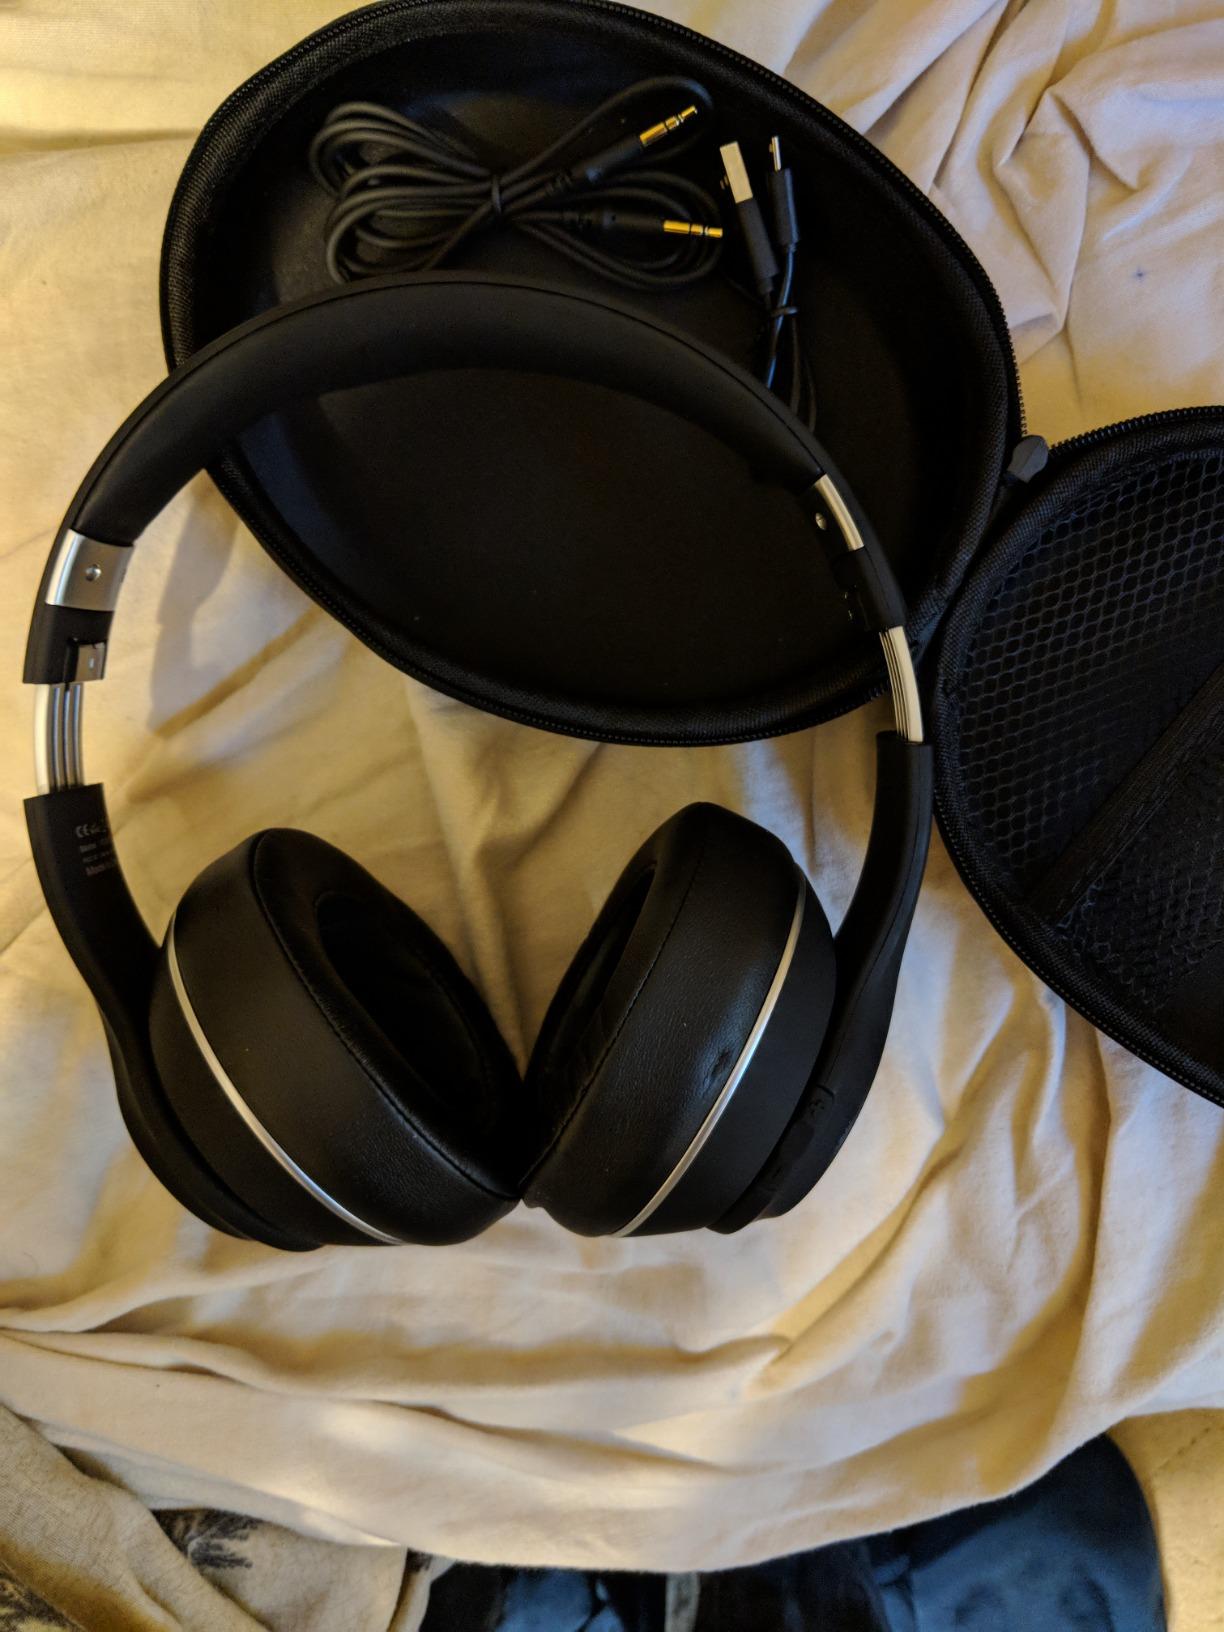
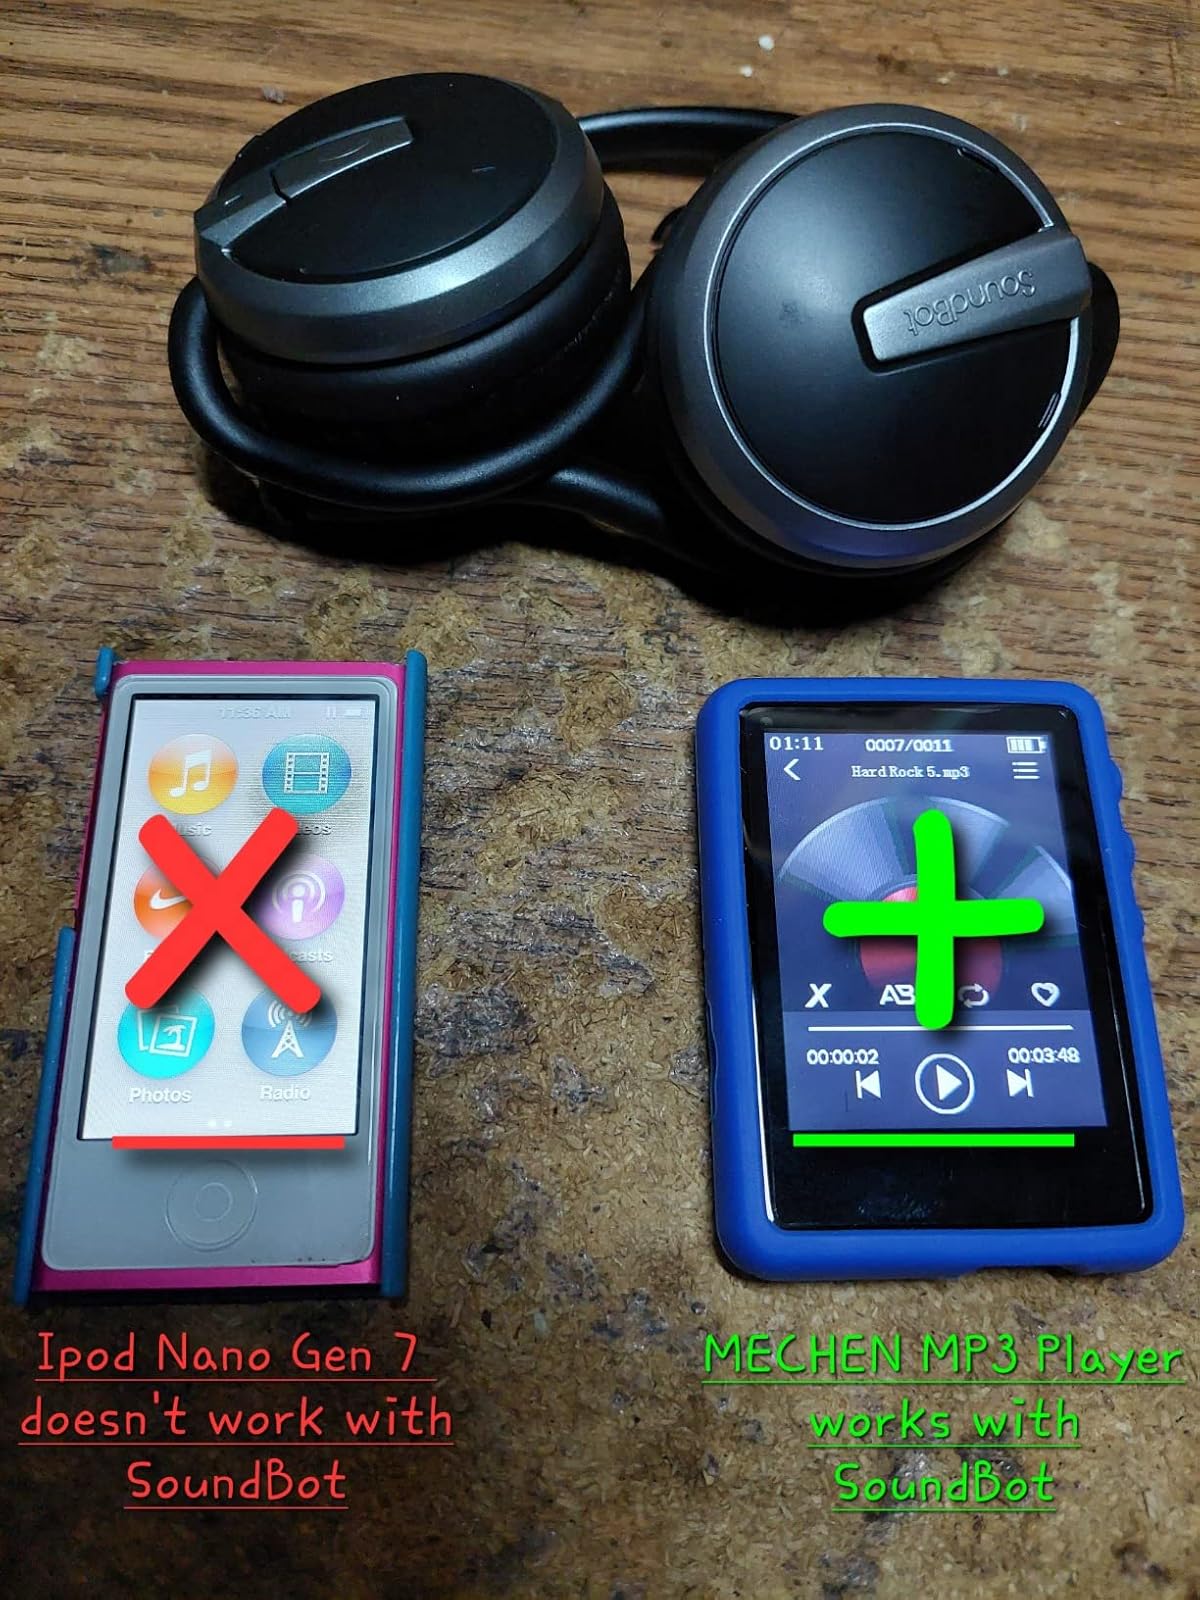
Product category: headphones
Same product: no